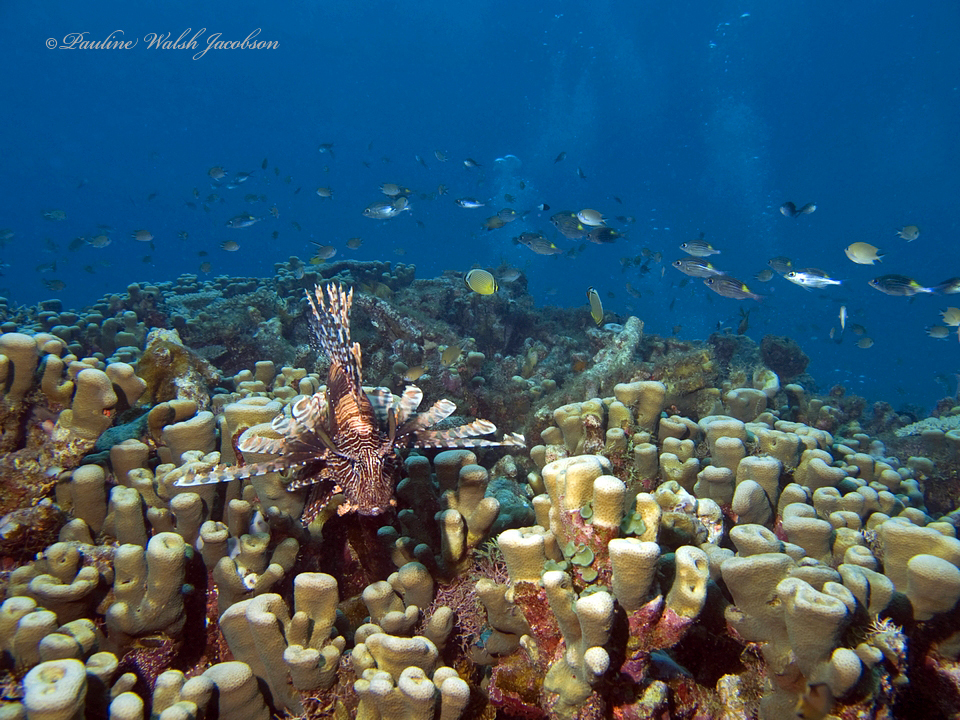
Pterois volitans (Red Lionfish)